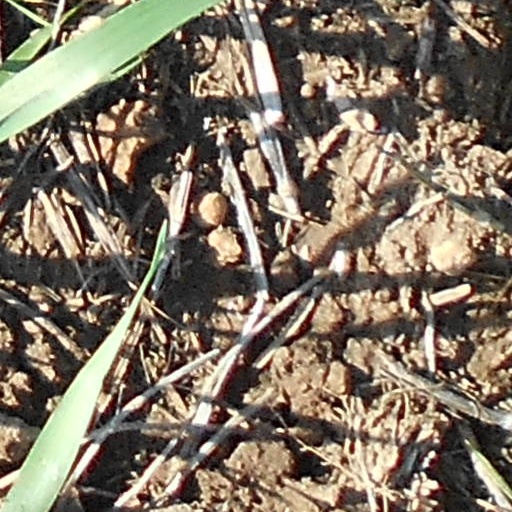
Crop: wheat